Circassians

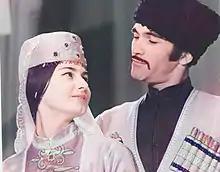
An Adyge woman and man in traditional clothing

The traditional female clothing was very diverse and highly decorated and mainly depends on the region, class of family, occasions, and tribes. The traditional female costume is composed of a dress, coat, shirt, pant, vest, lamb leather bra, a variety of hats, shoes, and belts.